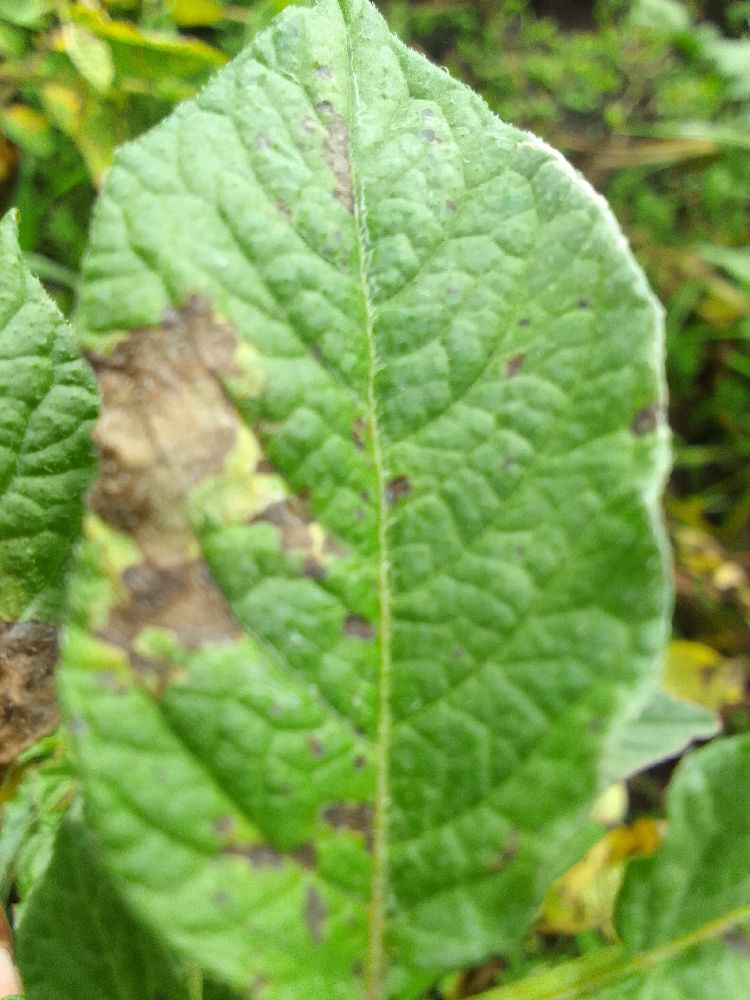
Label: Late blight